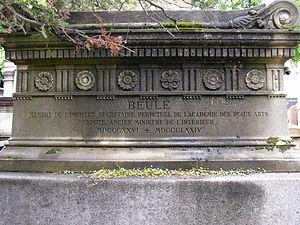
Tombe de Charles Ernest Beulé (1826-1874), archéologue et homme politique français, au Cimetière du Père-Lachaise